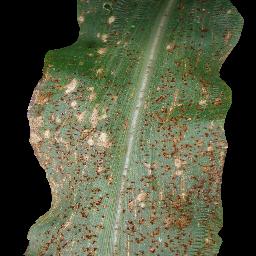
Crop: corn
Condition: (maize)_common_rust